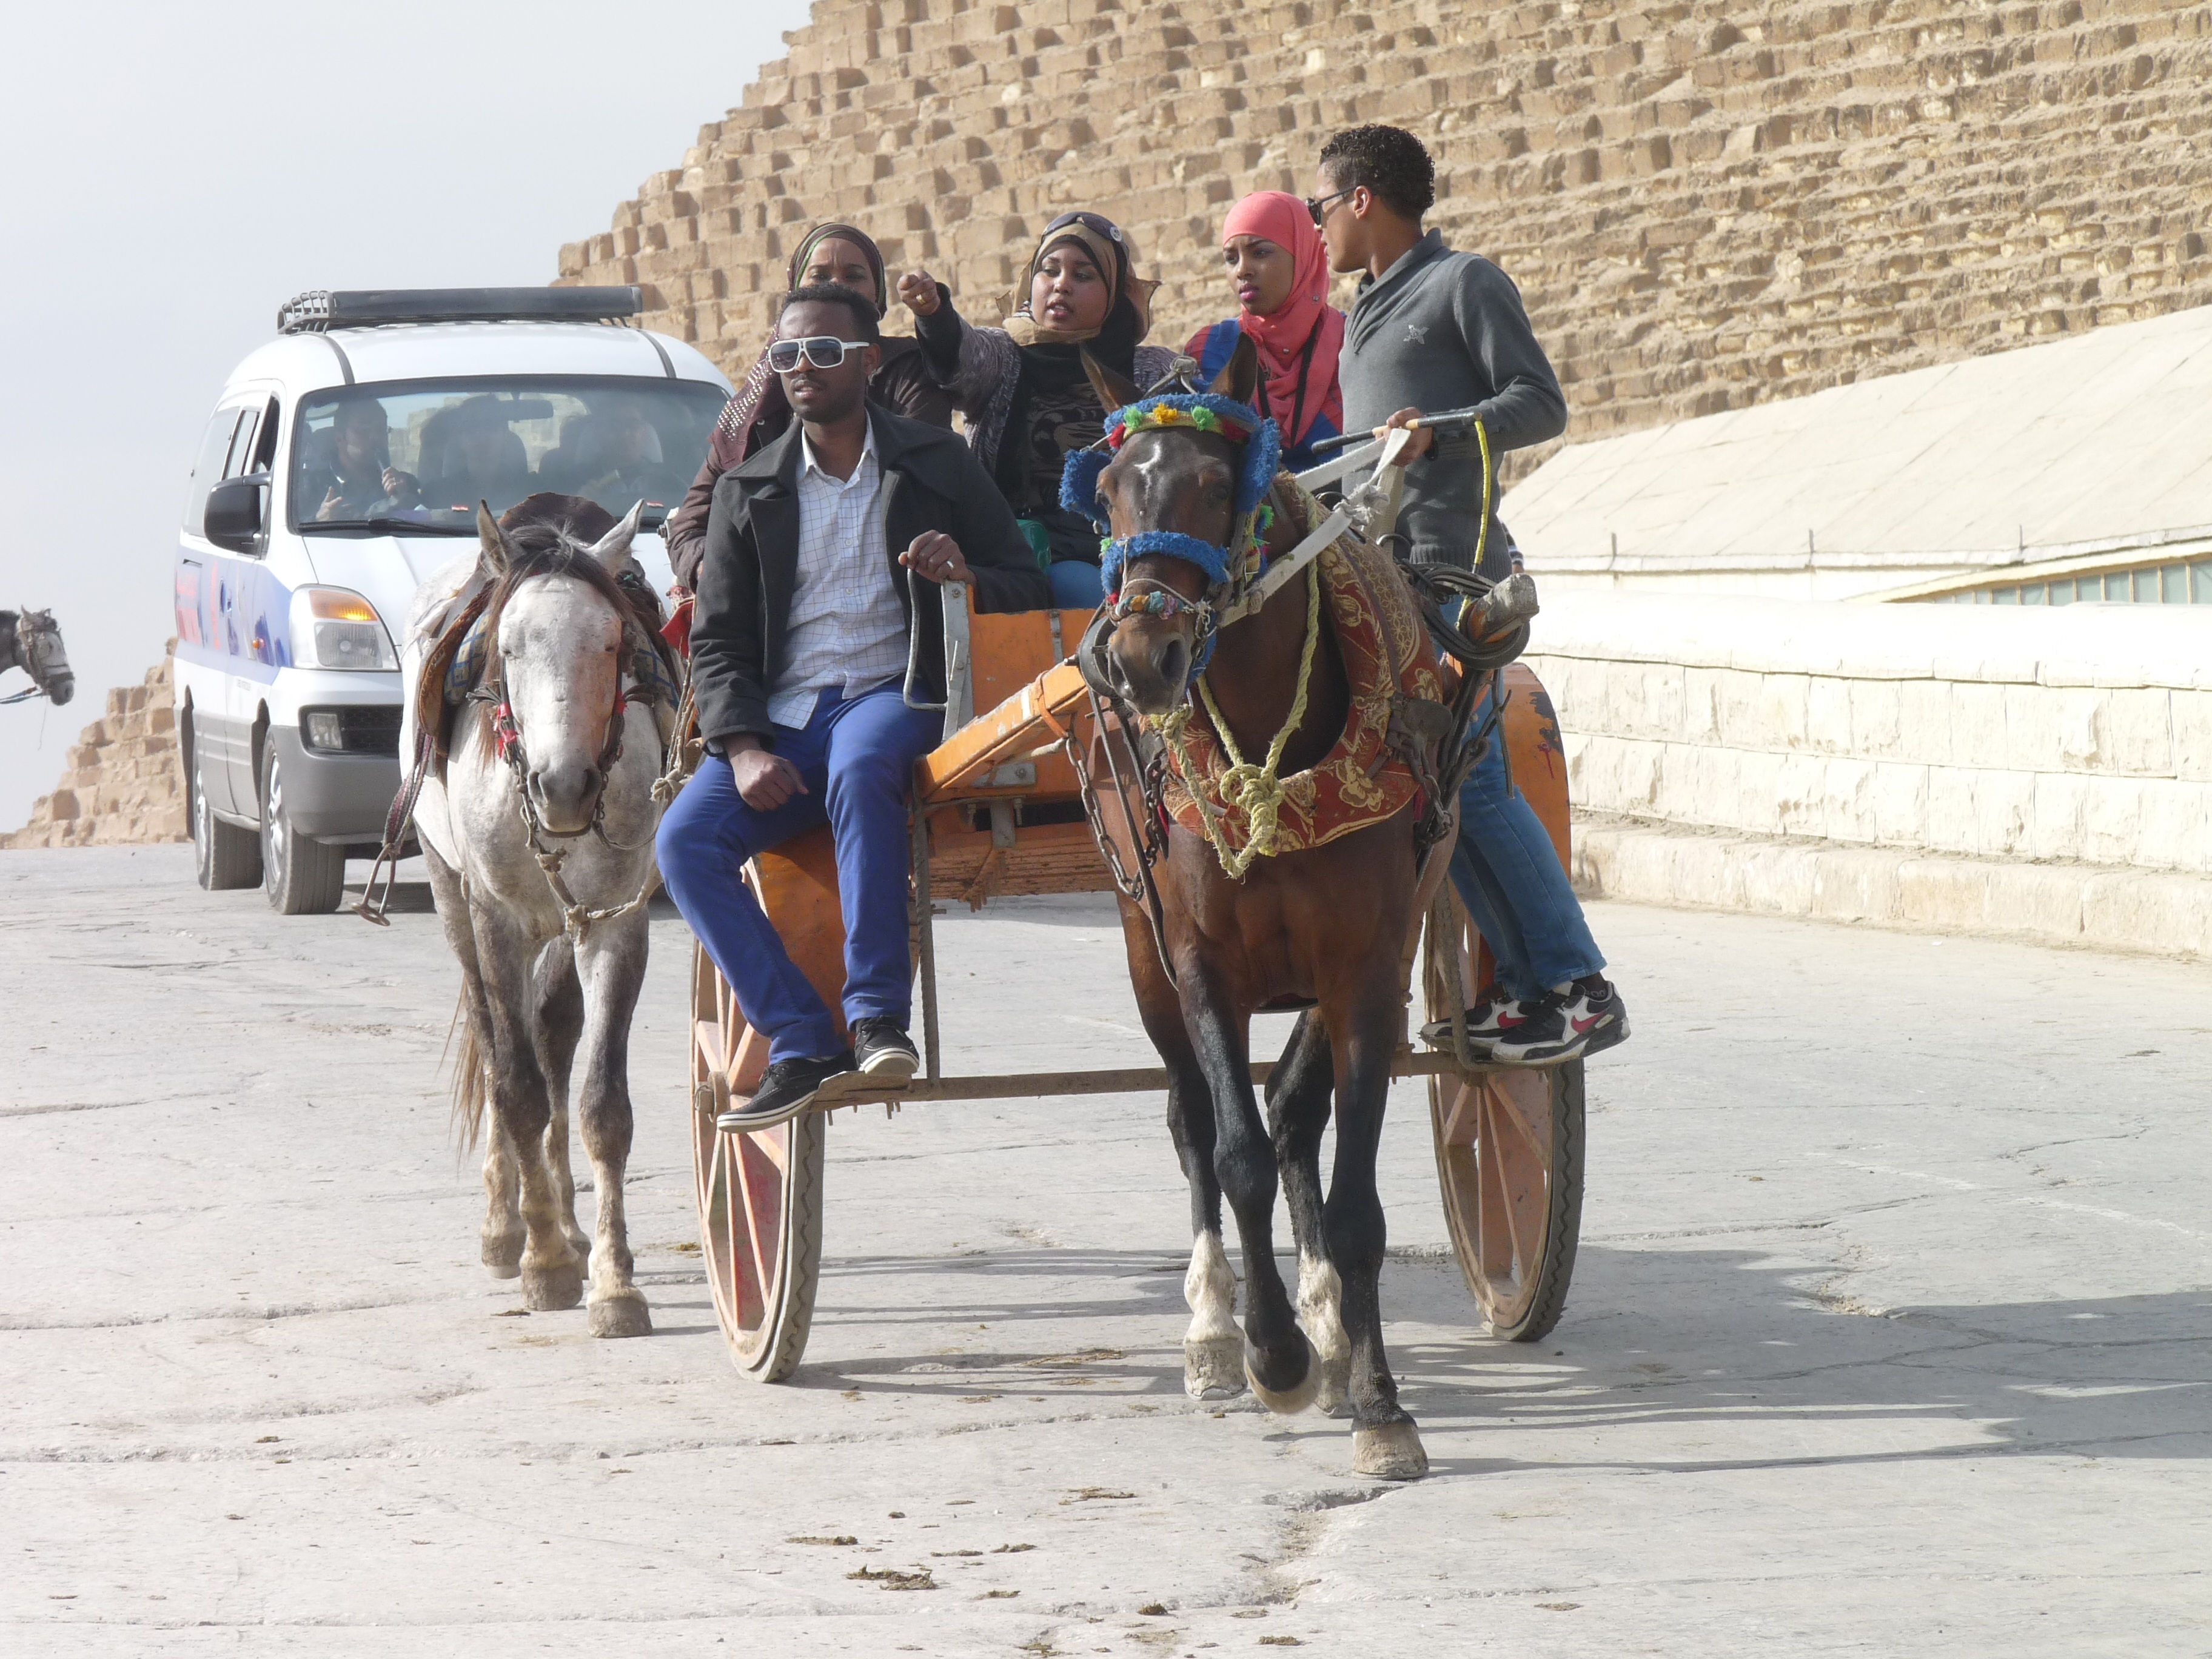
horse, mammal, tourism, egypt, sports, racing, pack animal, horse cart, horse like mammal, horse harness, animal sports, equestrian sport